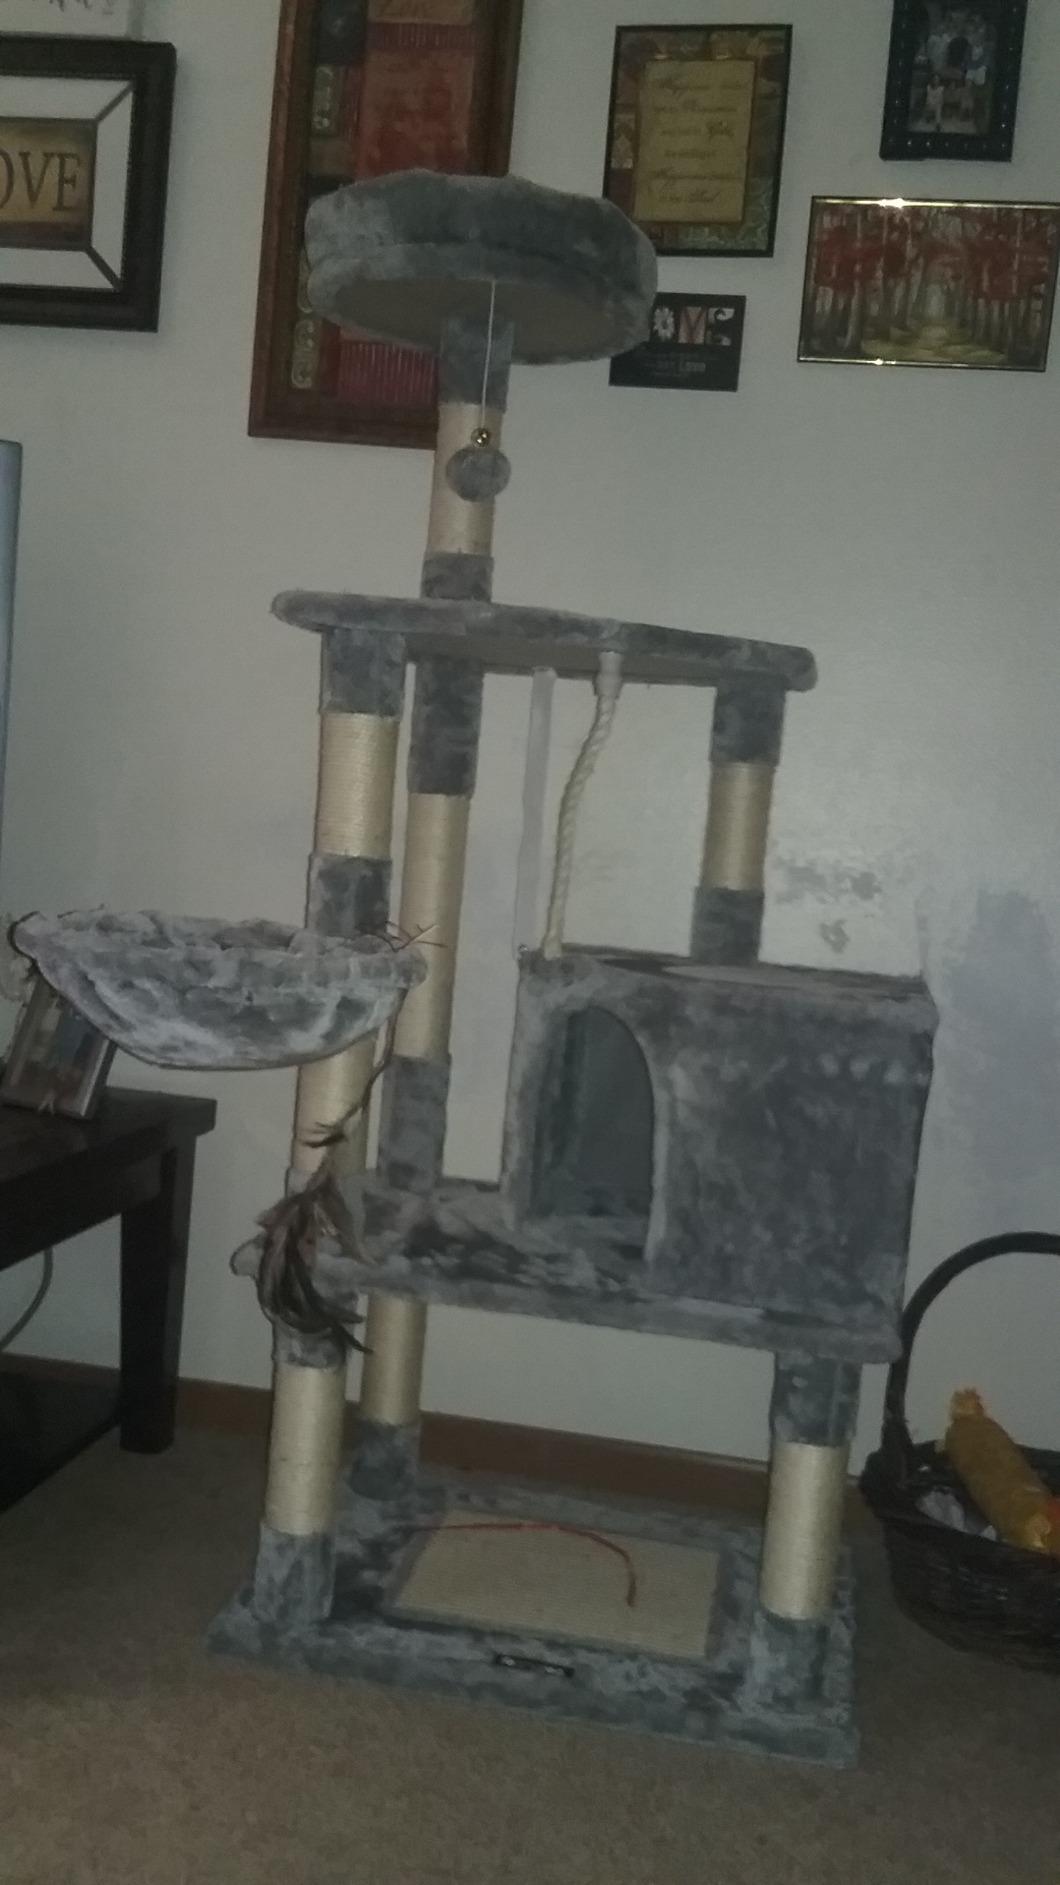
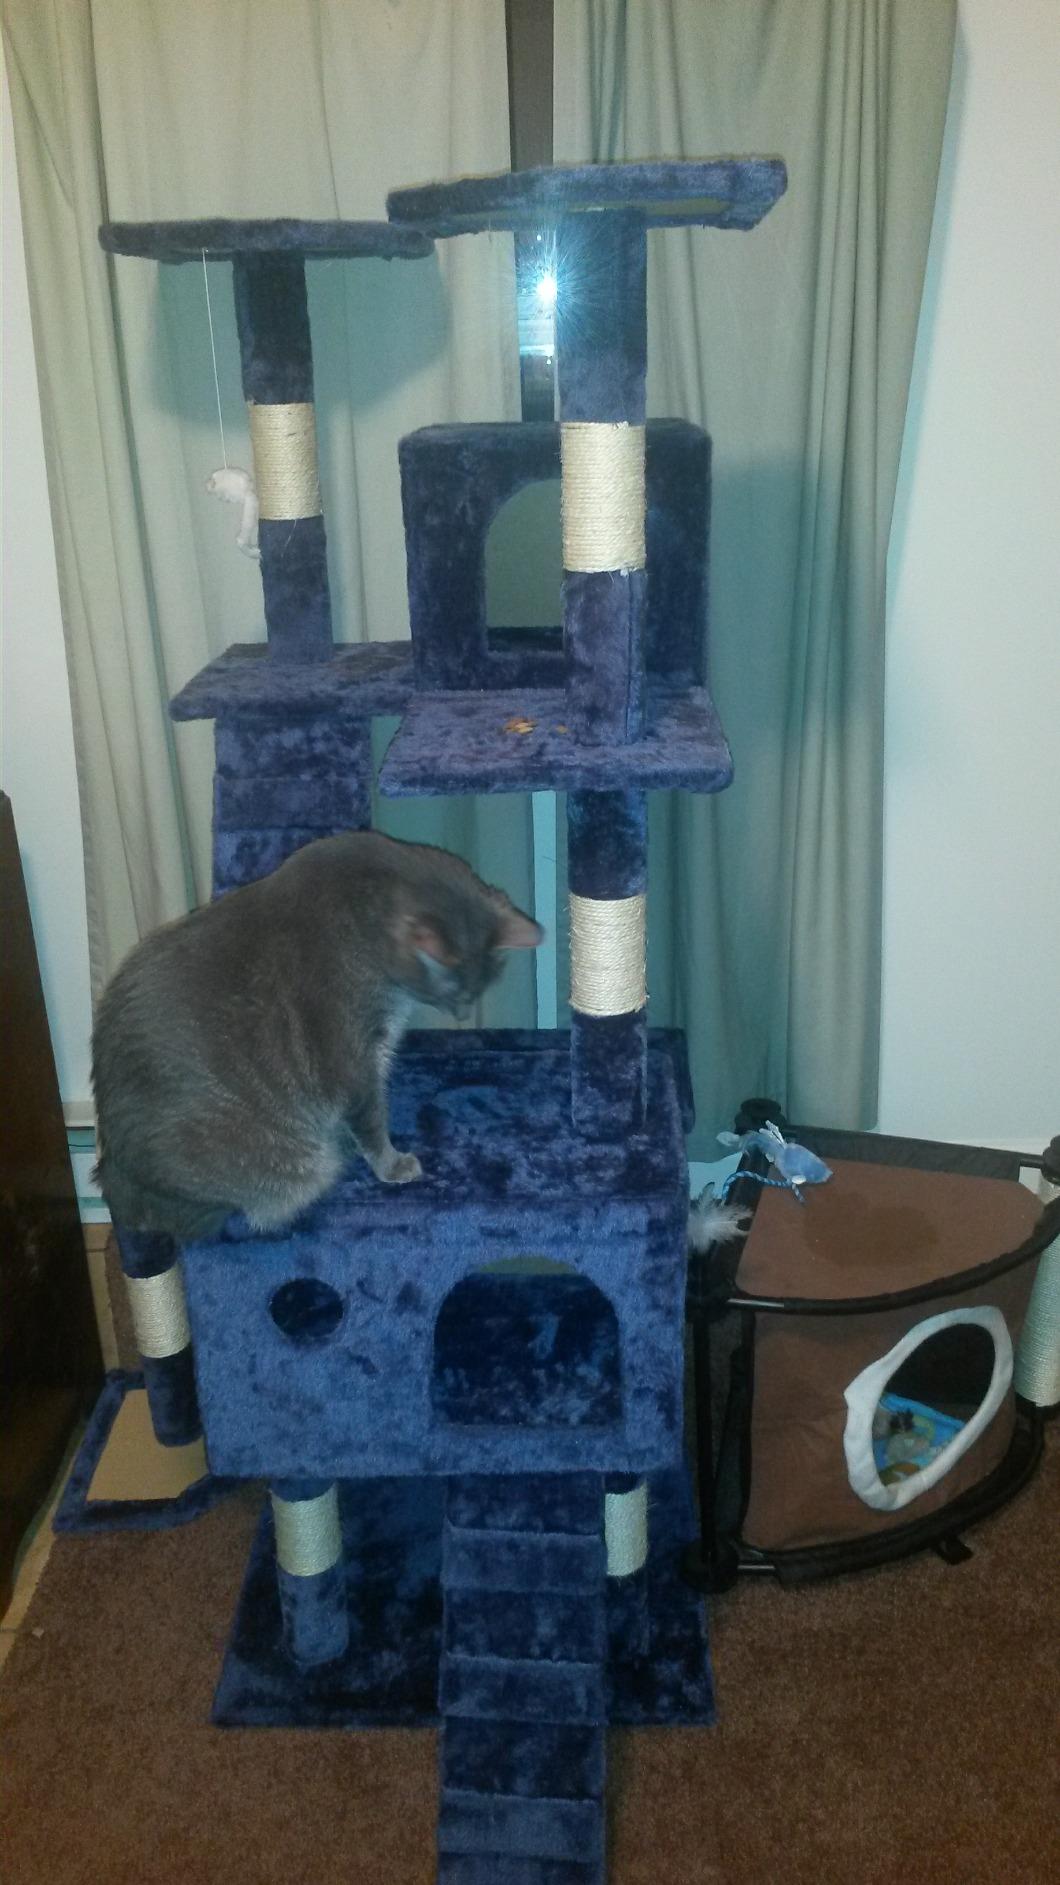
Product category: items_cat tree
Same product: no